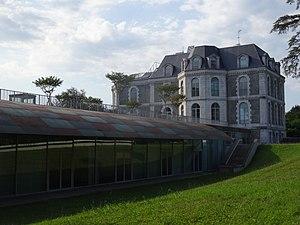
Hôtel de Ville (château du Bilaà) de Lescar.
Lescar est une commune française située dans le département des Pyrénées-Atlantiques en région Nouvelle-Aquitaine. Elle s'étend sur les contreforts de la chaîne des Pyrénées, principalement au sein de la vallée du gave de Pau. La ville médiévale se développe sur un promontoire rocheux, surplombant le gave au sud, et se trouve délimitée par le ruisseau du Lescourre au nord puis par la plaine du Pont-Long. Lescar est l'héritière de la cité gallo-romaine de Beneharnum, première capitale du peuple des Venarni qui donne son nom à l'ancien État souverain du Béarn. Des traces de cette occupation antique sont retrouvées lors de fouilles menées, notamment dans le quartier du Bialé, mais aussi avec la découverte des restes de la villa Sent-Miquèu. La cité est en partie détruite durant le IXᵉ siècle lors des raids vikings.